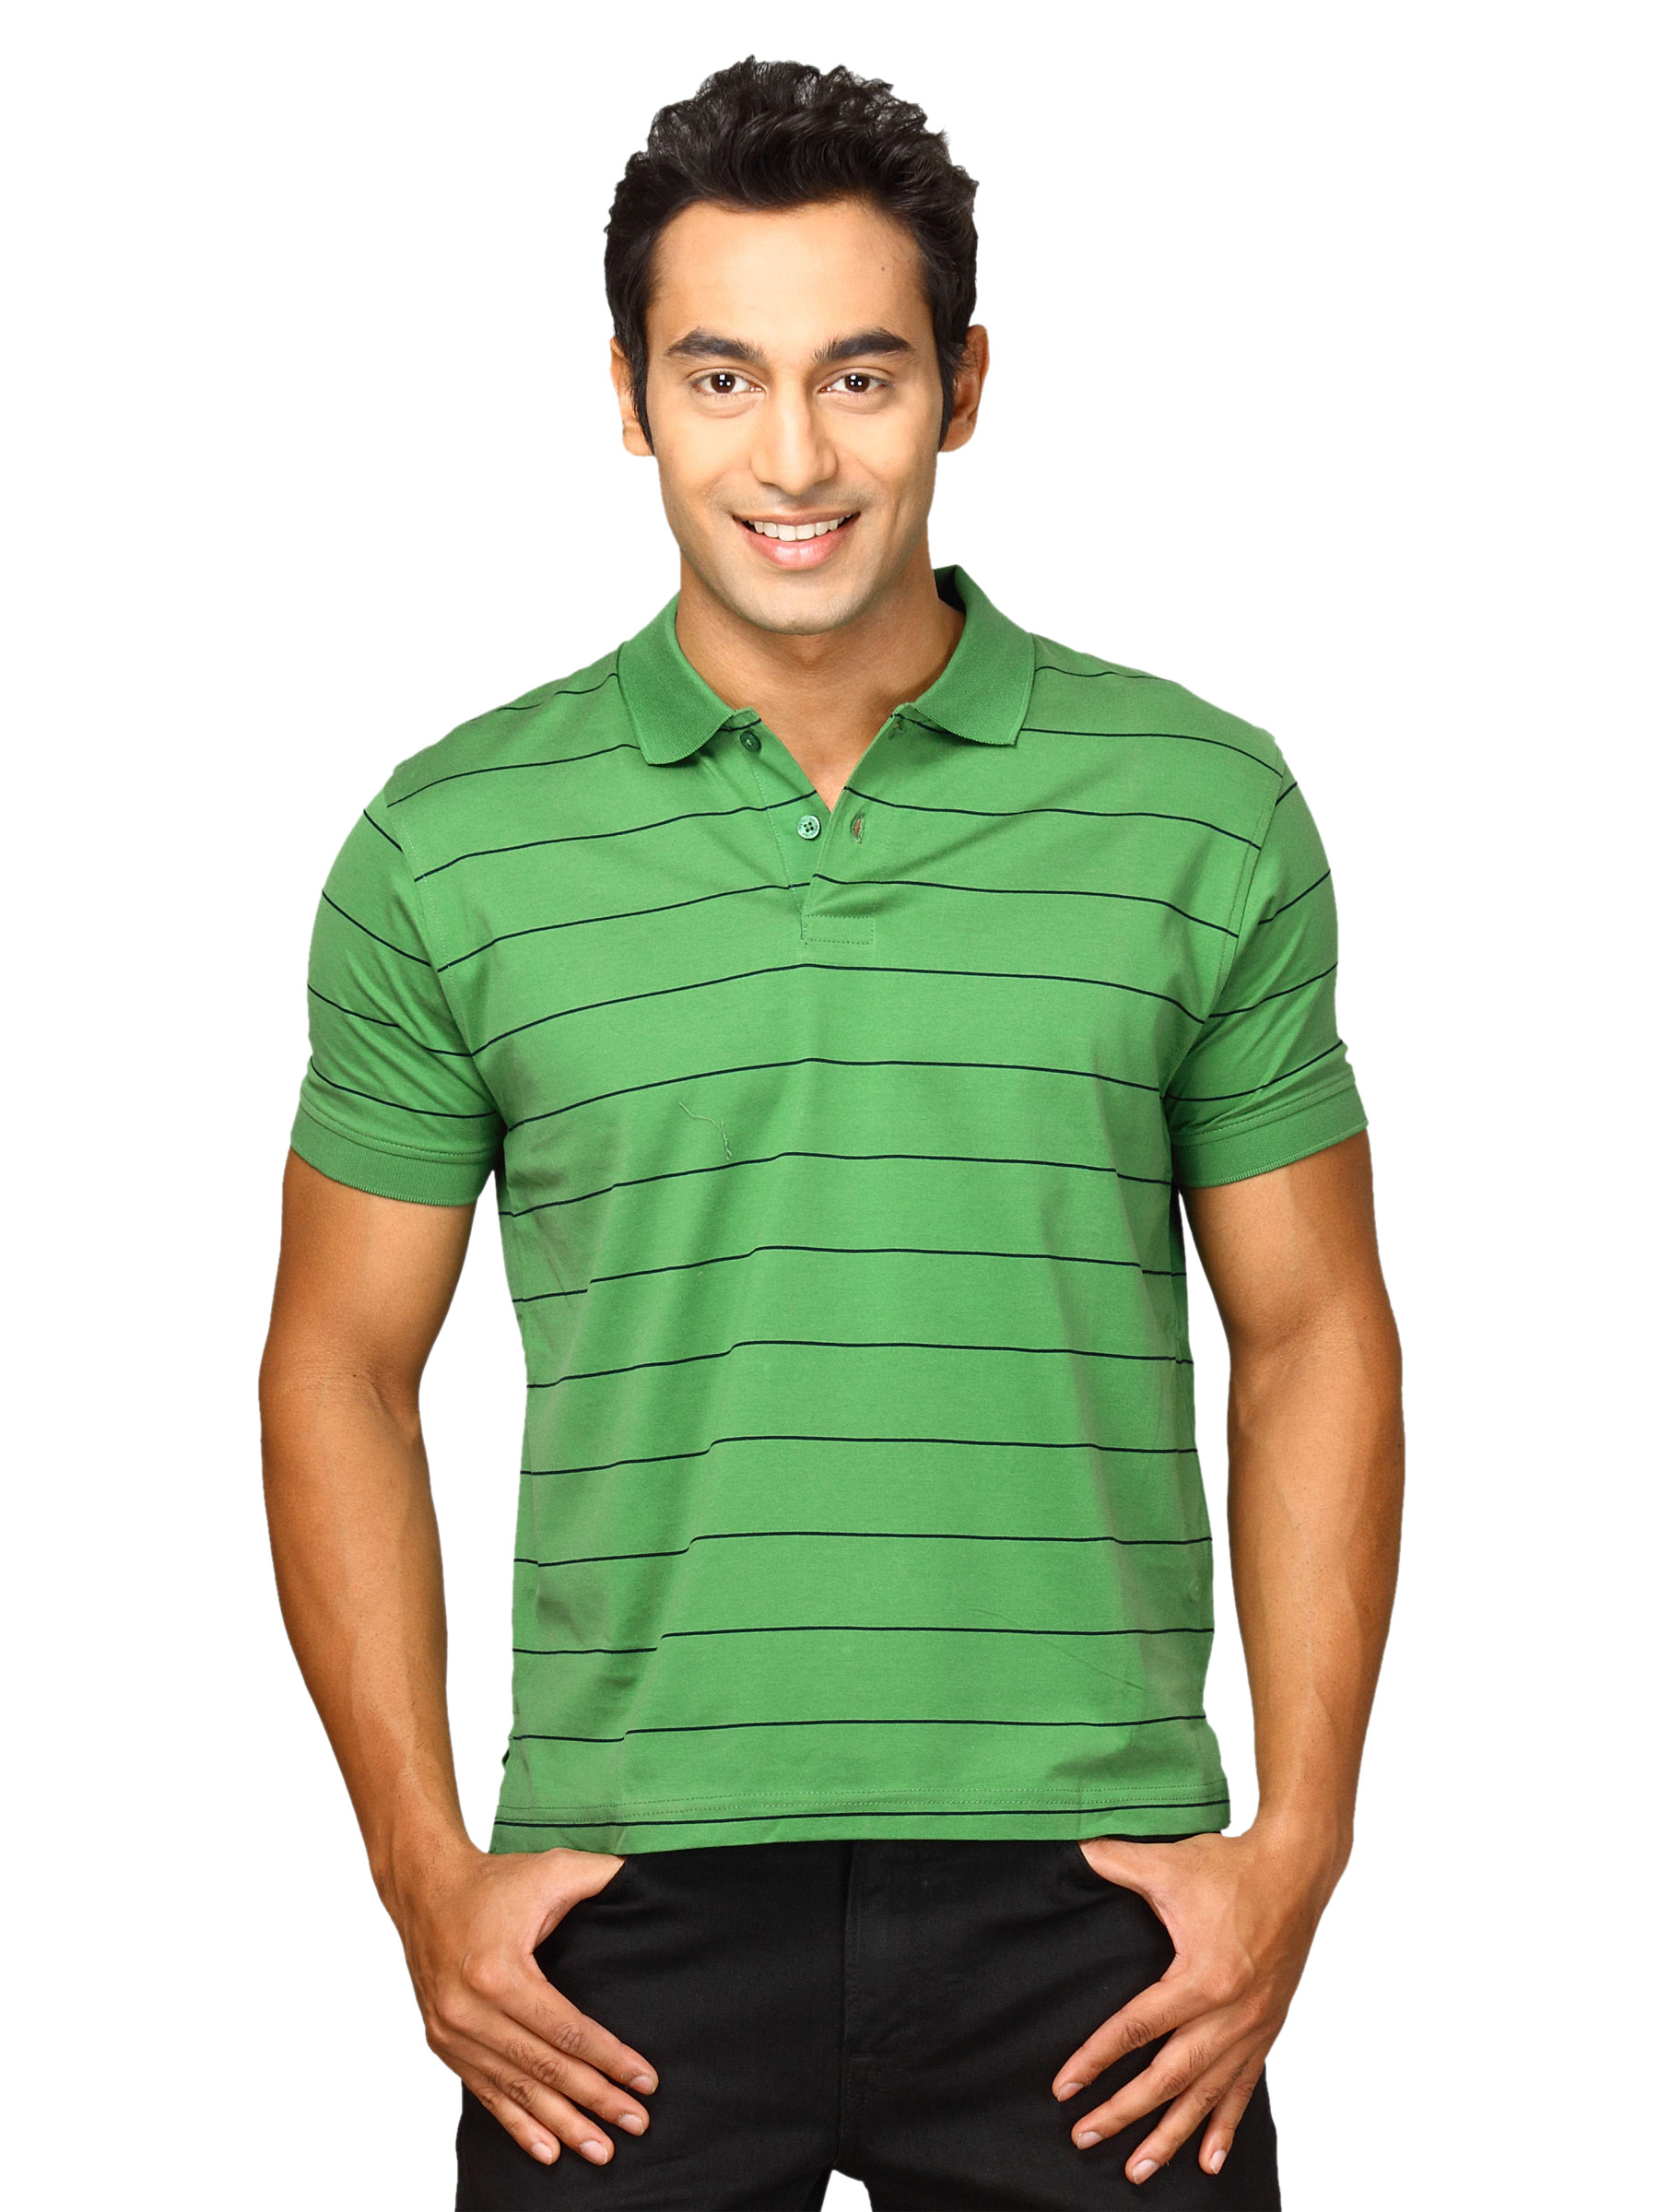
Proline Men Green Striped Polo T-shirt
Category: Apparel / Topwear / Tshirts
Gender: Men
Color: Green
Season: Summer 2011
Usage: Casual